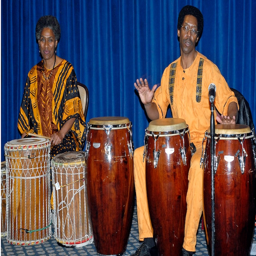
the ensemble perform during the luncheon .